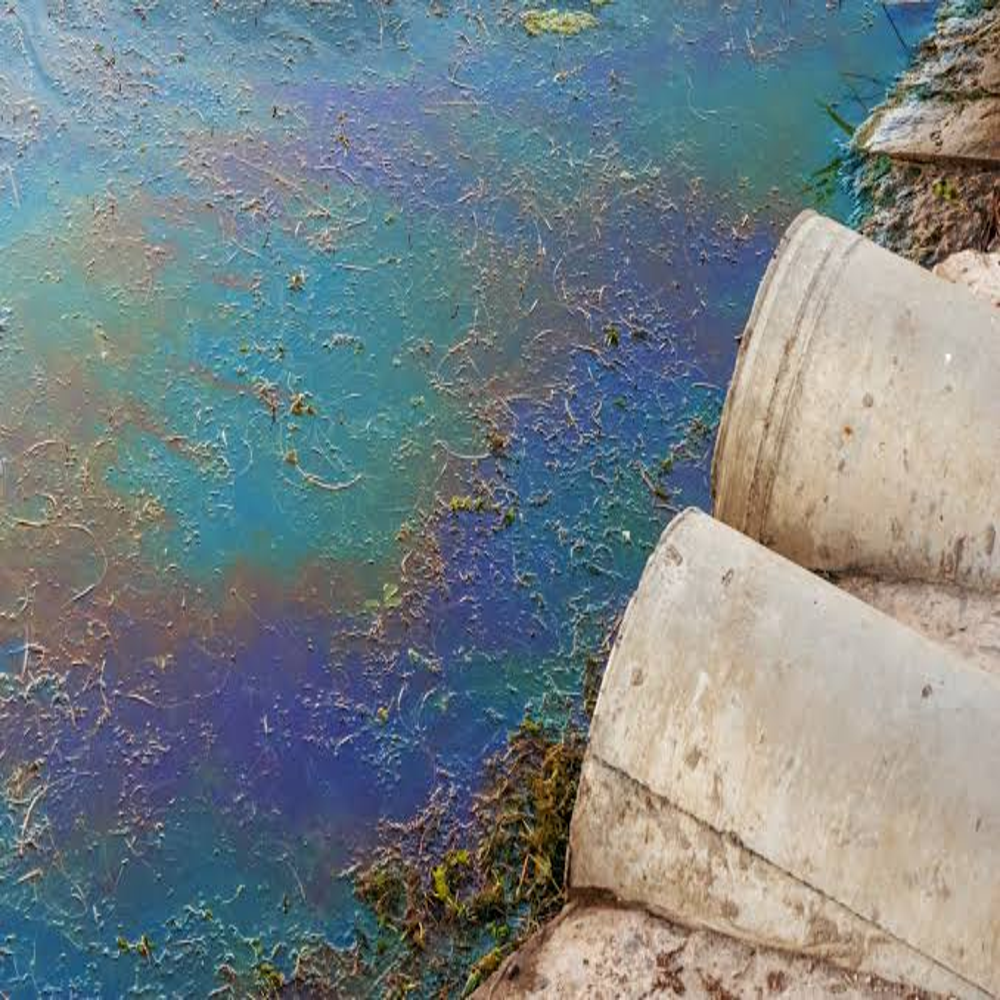
Body of water present: yes
Land polluted: no
Water polluted: yes
Pollution percentage: 100%